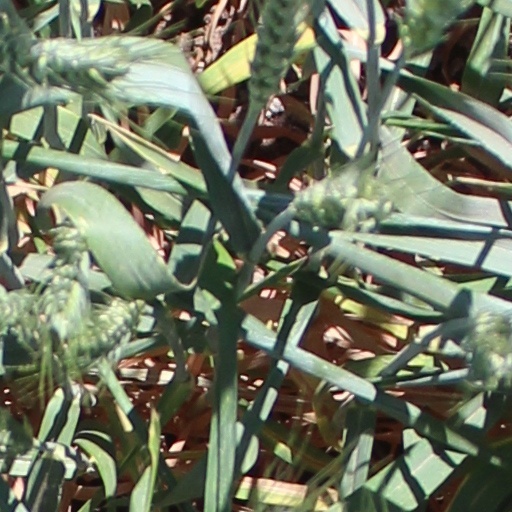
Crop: wheat